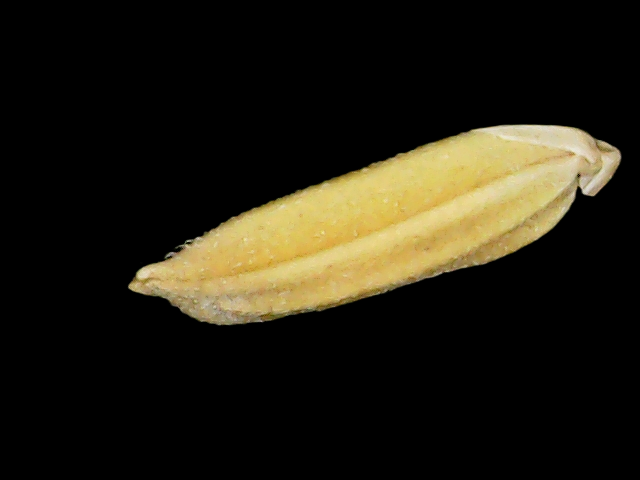
Rice variety: Binadhan24